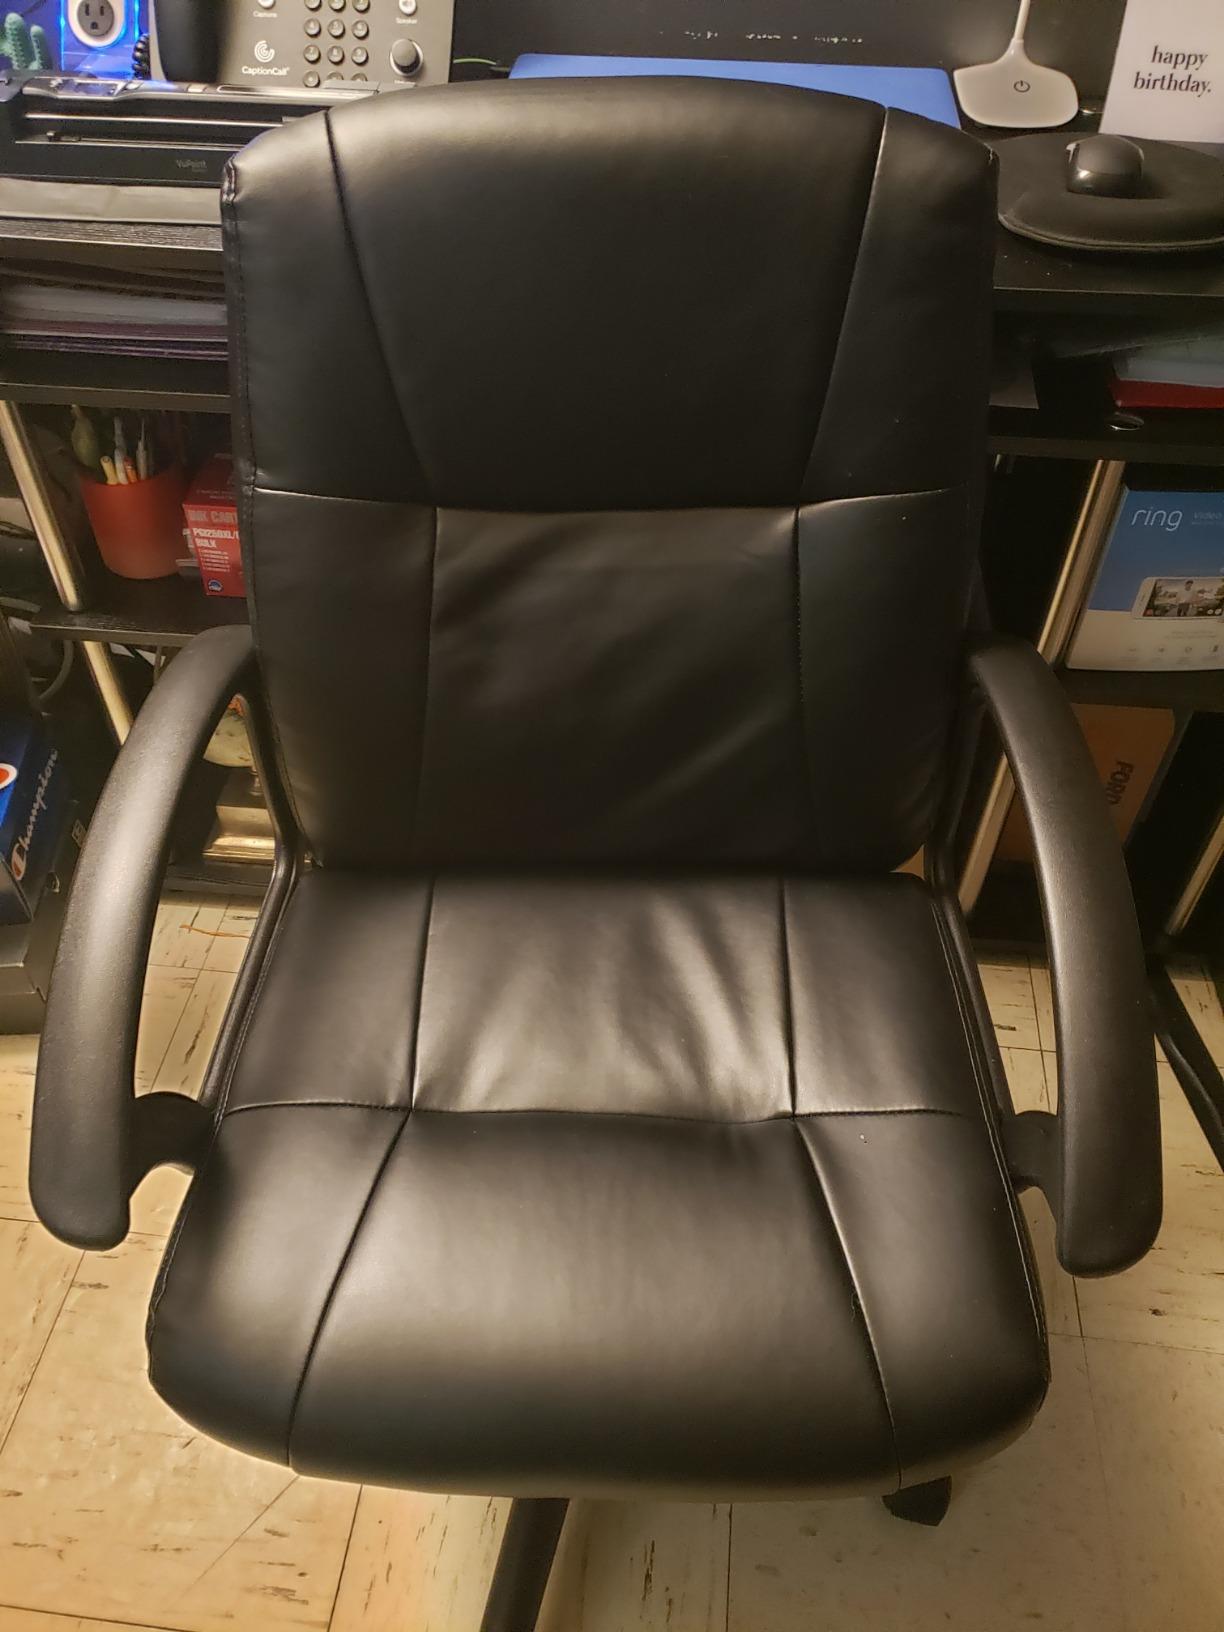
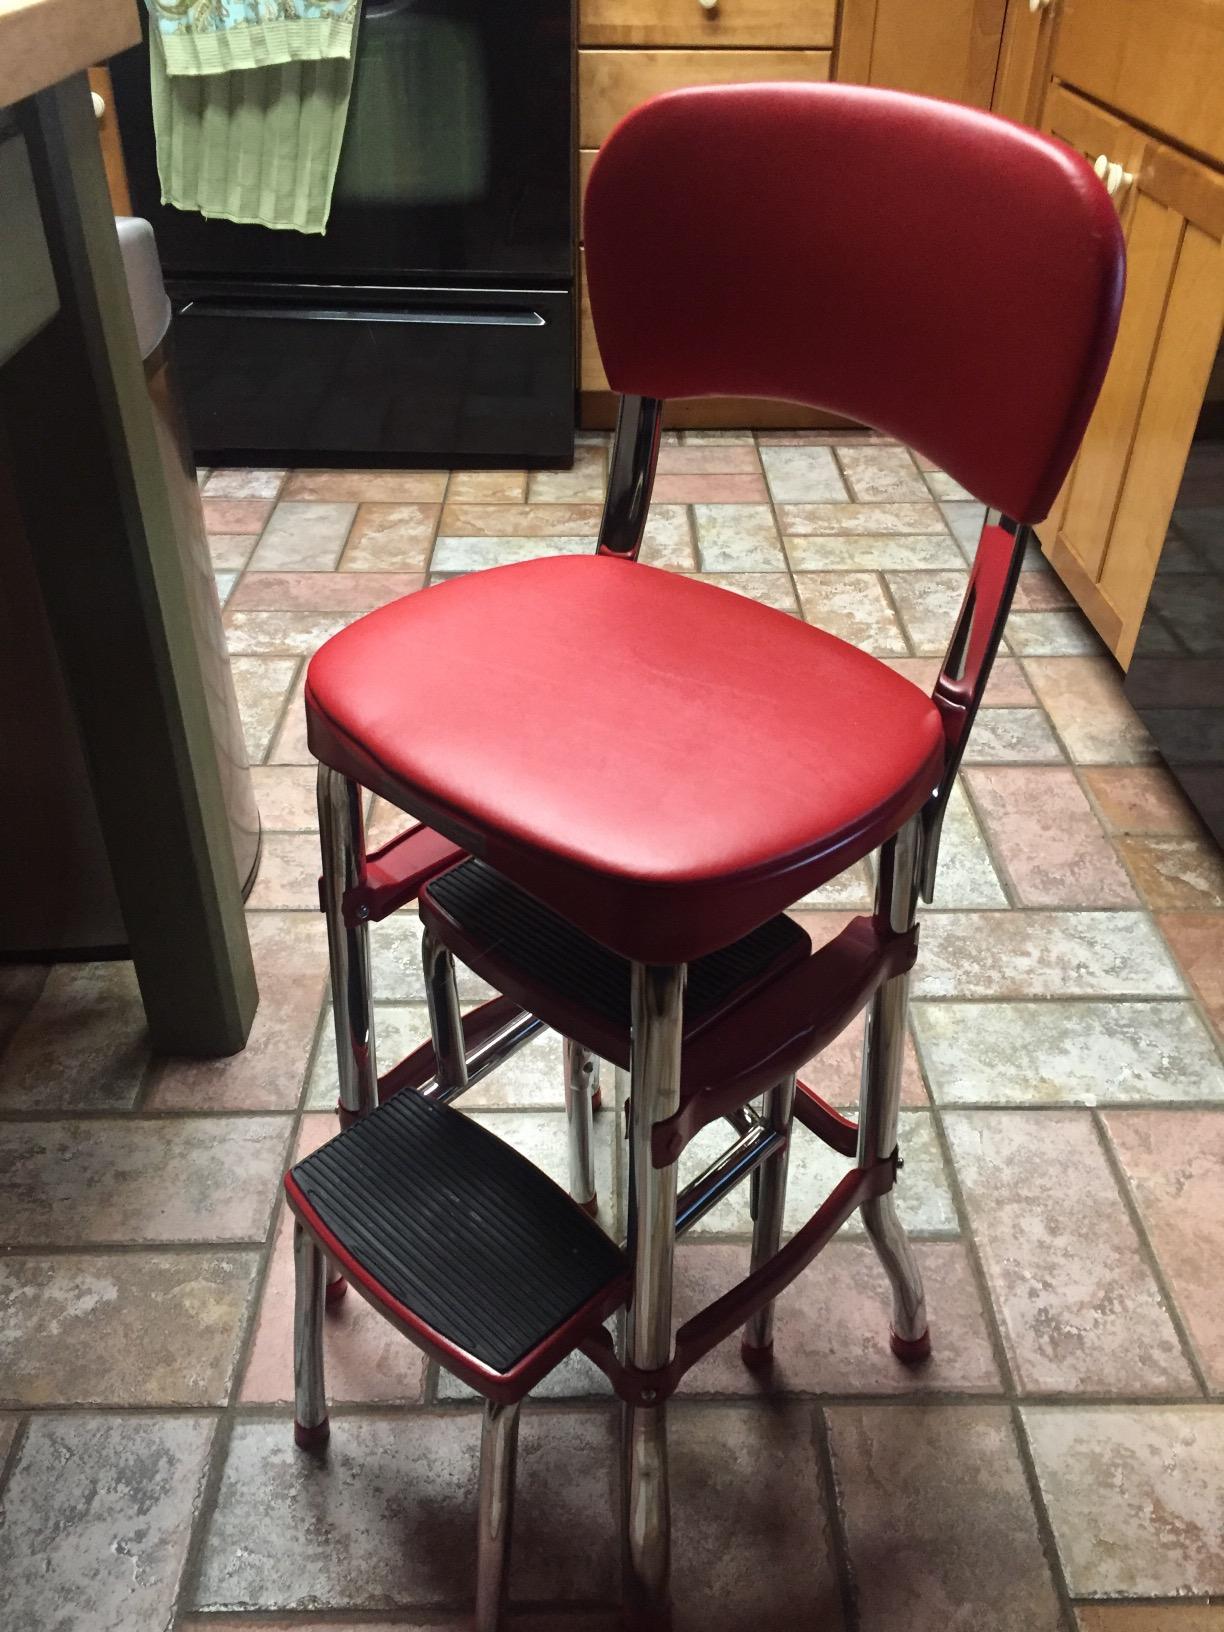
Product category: items_chair
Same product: no